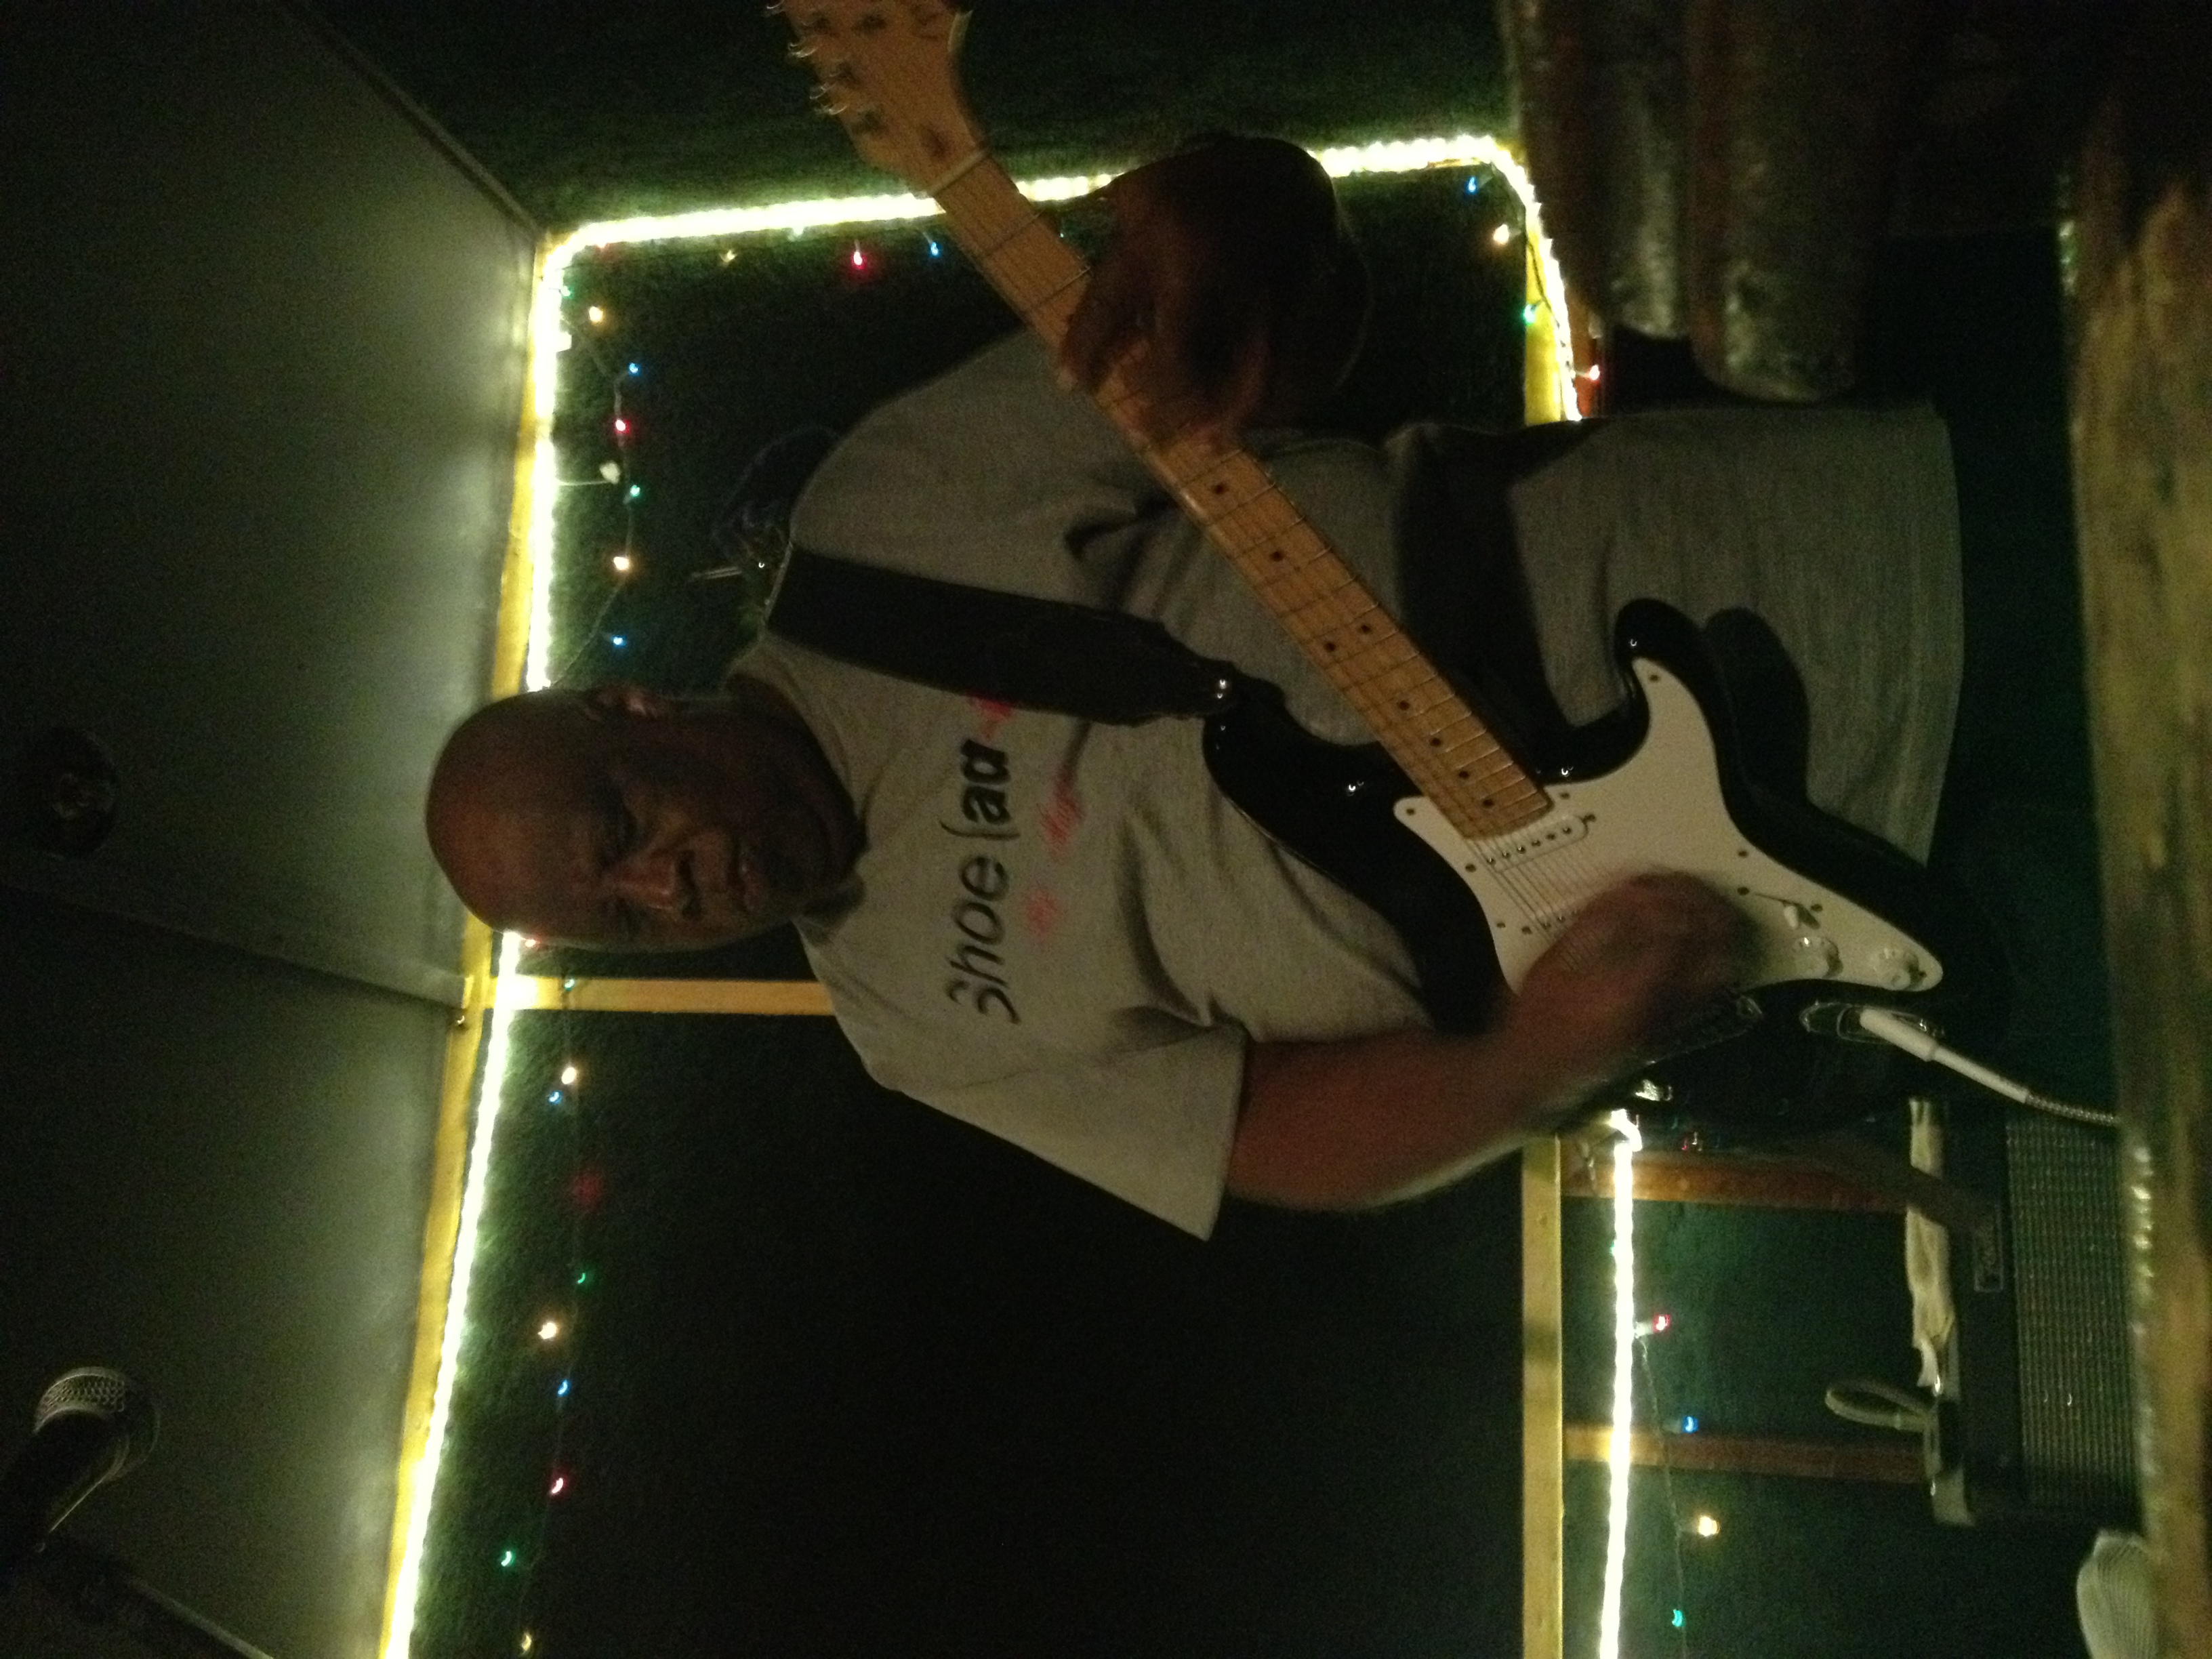
person, music, night, guitar, concert, musician, performance, bassist, guitarist, entertainment, plucked string instruments